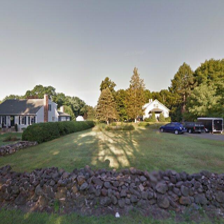
Label: streetView